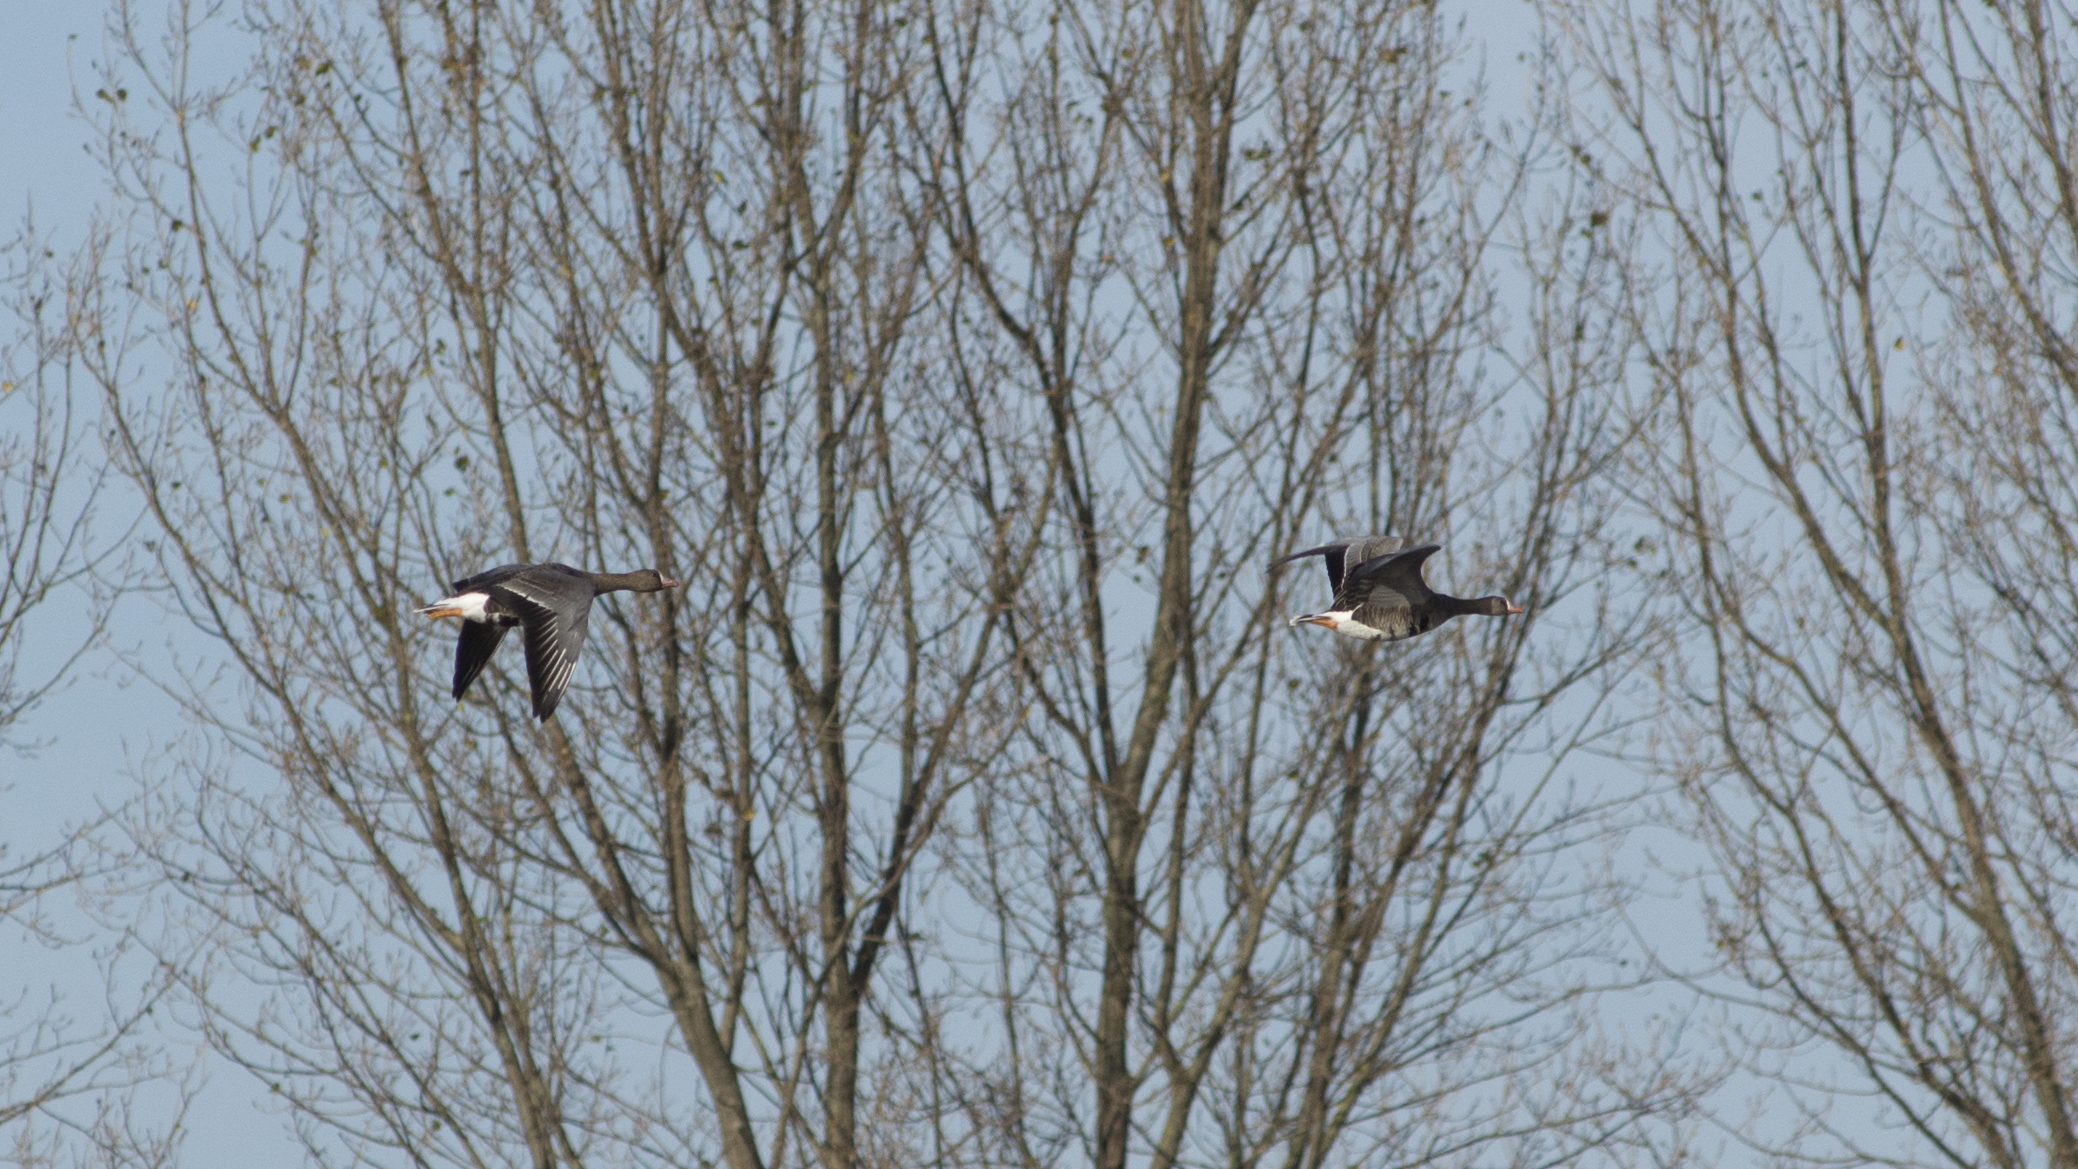
branch, bird, wildlife, trek, fauna, nederland, netherlands, outdoorphotography, geese, paulvandevelde, pdvandevelde, padagudaloma, dordrecht, biesbosch, nederlandinfotos, ganzen, rotganzen